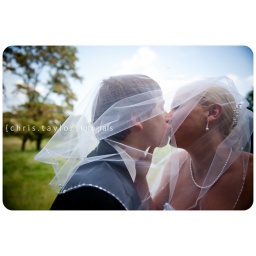
gorgeous couple.... gorgeous wedding at the sand hill berry farm in mt. pleasant... all my best a &amp;amp; s!